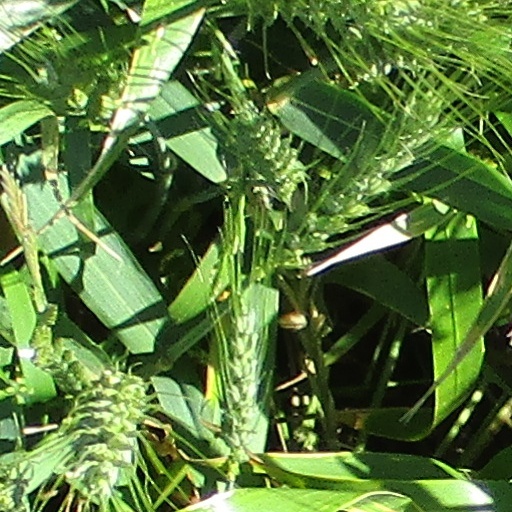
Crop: wheat